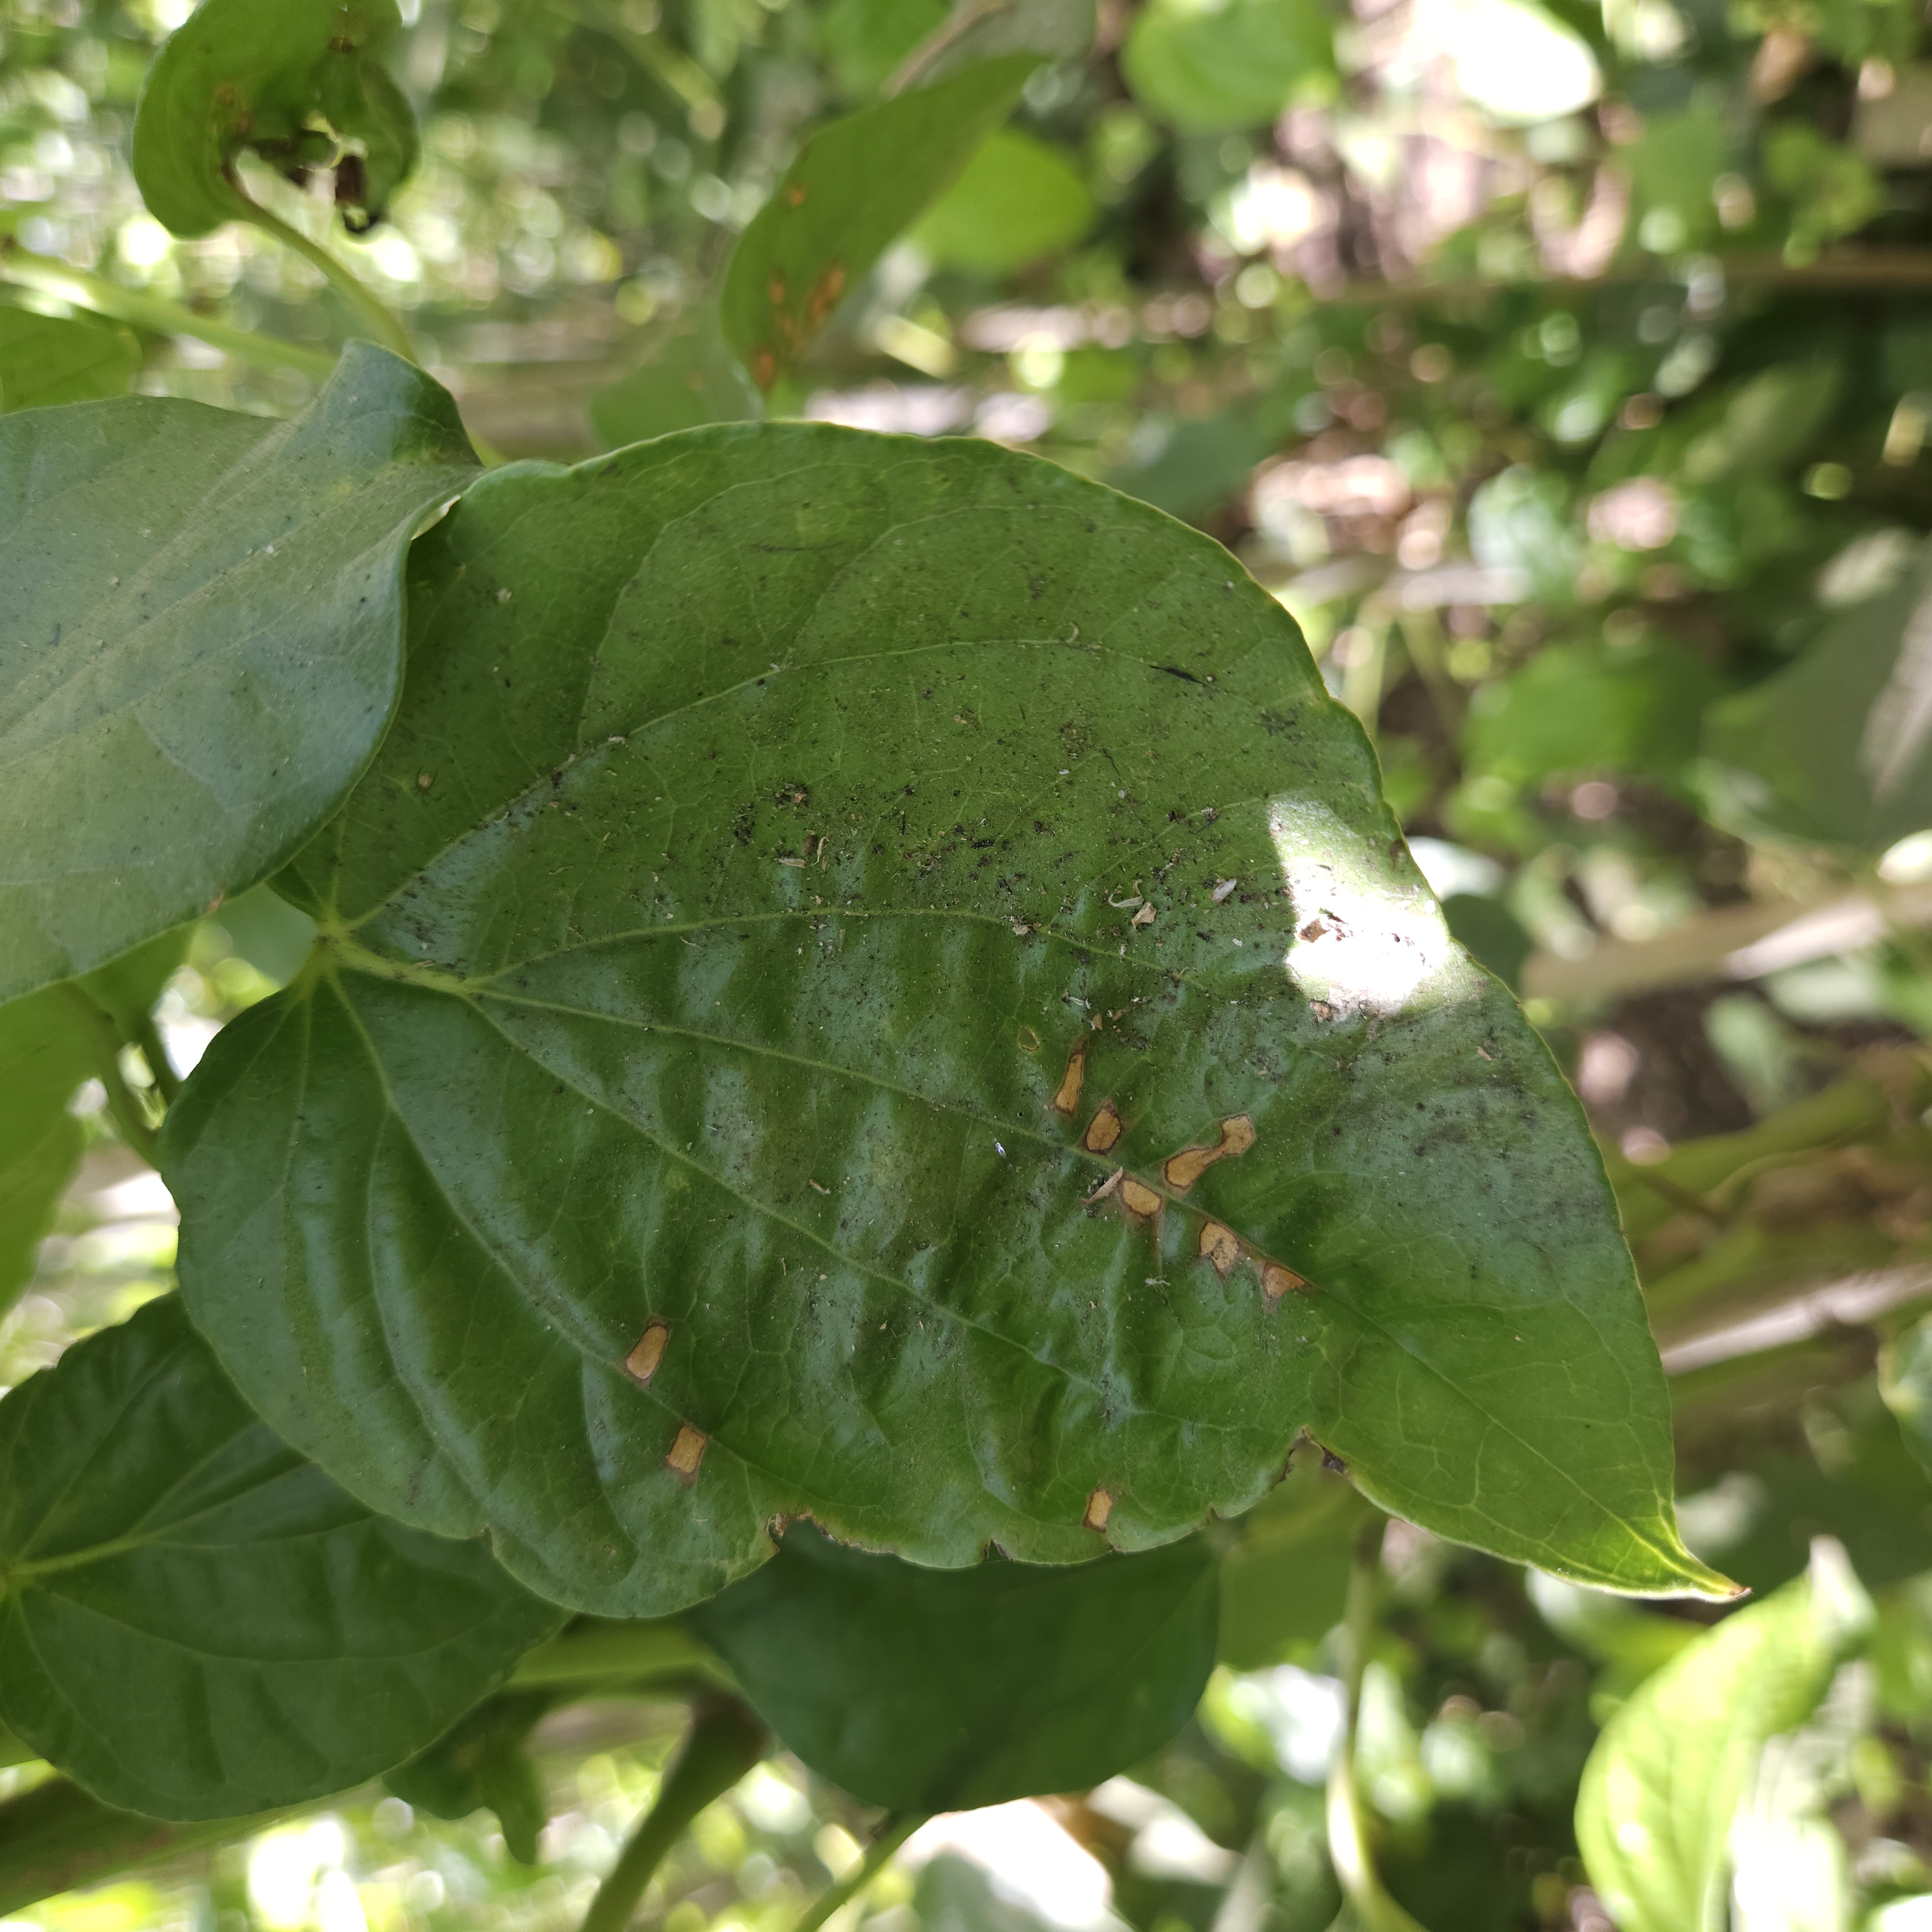
Label: Diseased